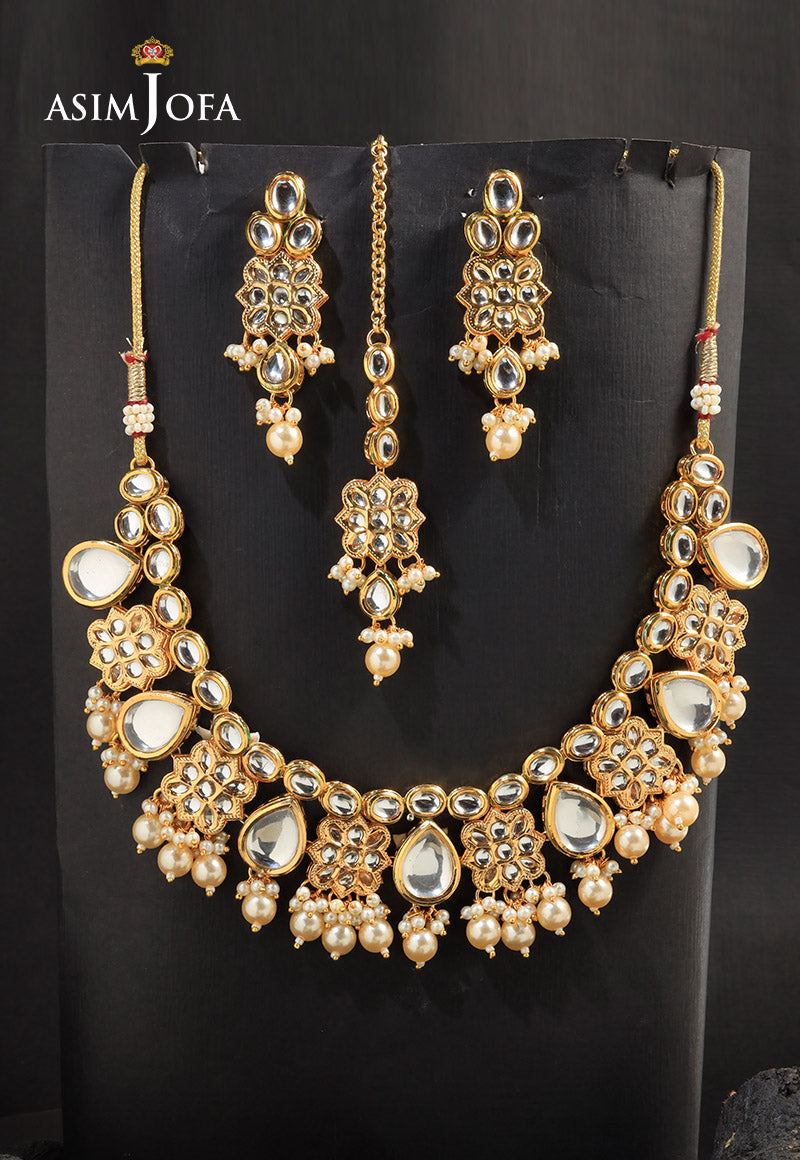
gold plated necklace set